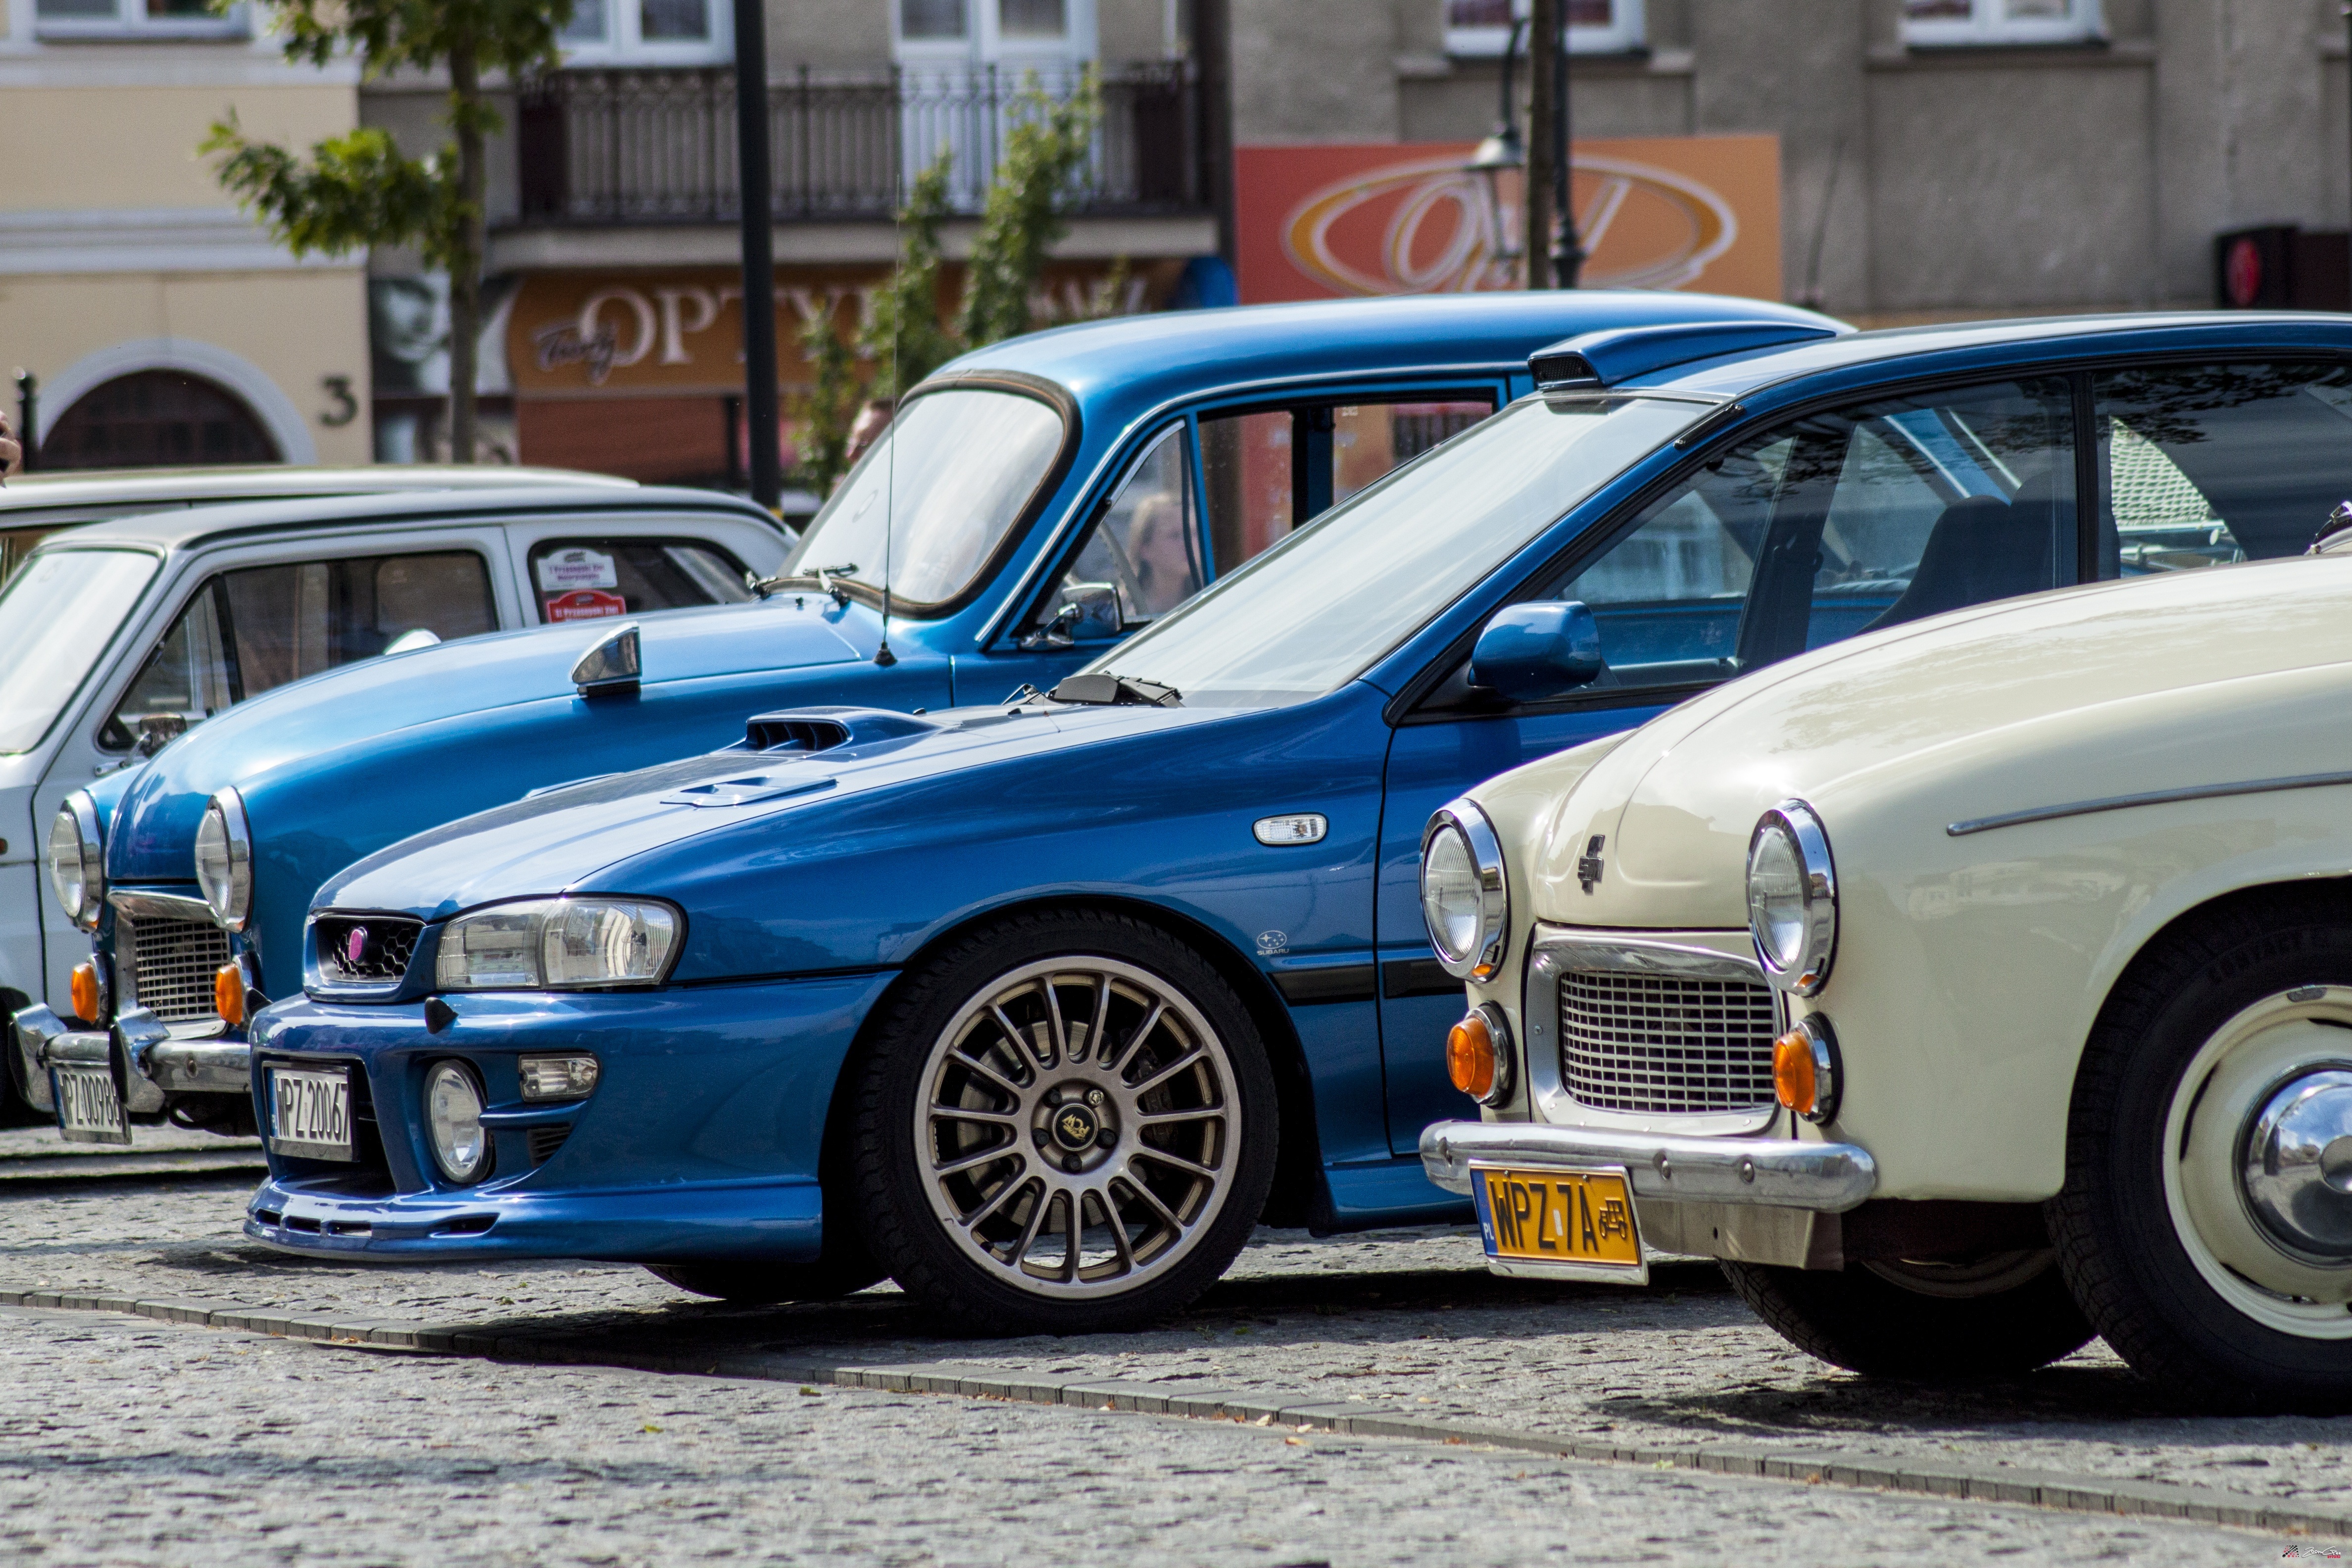
car, vehicle, sports car, bumper, race car, cars, sedan, event, subaru, land vehicle, wrx, automobile make, automotive exterior, automotive design